Rodney Strong Vineyards

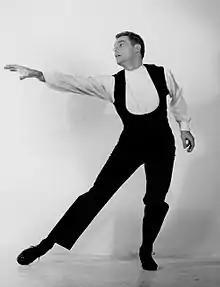
Founder Rodney Strong as a dancer

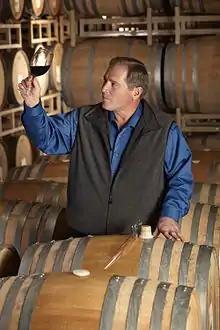
Sr. Vice President of Winemaking Rick Sayre

Rodney Strong was a professional dancer turned Sonoma County vintner. He was one of the first to plant extensive vineyards in prime Sonoma locations including Chalk Hill, Russian River Valley and Alexander Valley.